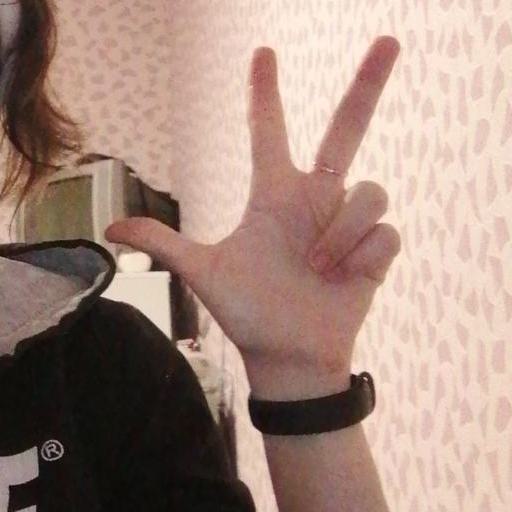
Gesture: three2